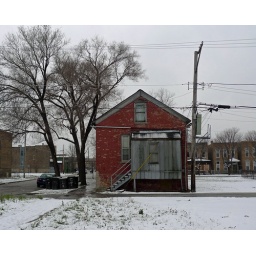
Rearview of coach house at 258 N. Francisco (built in 1889)